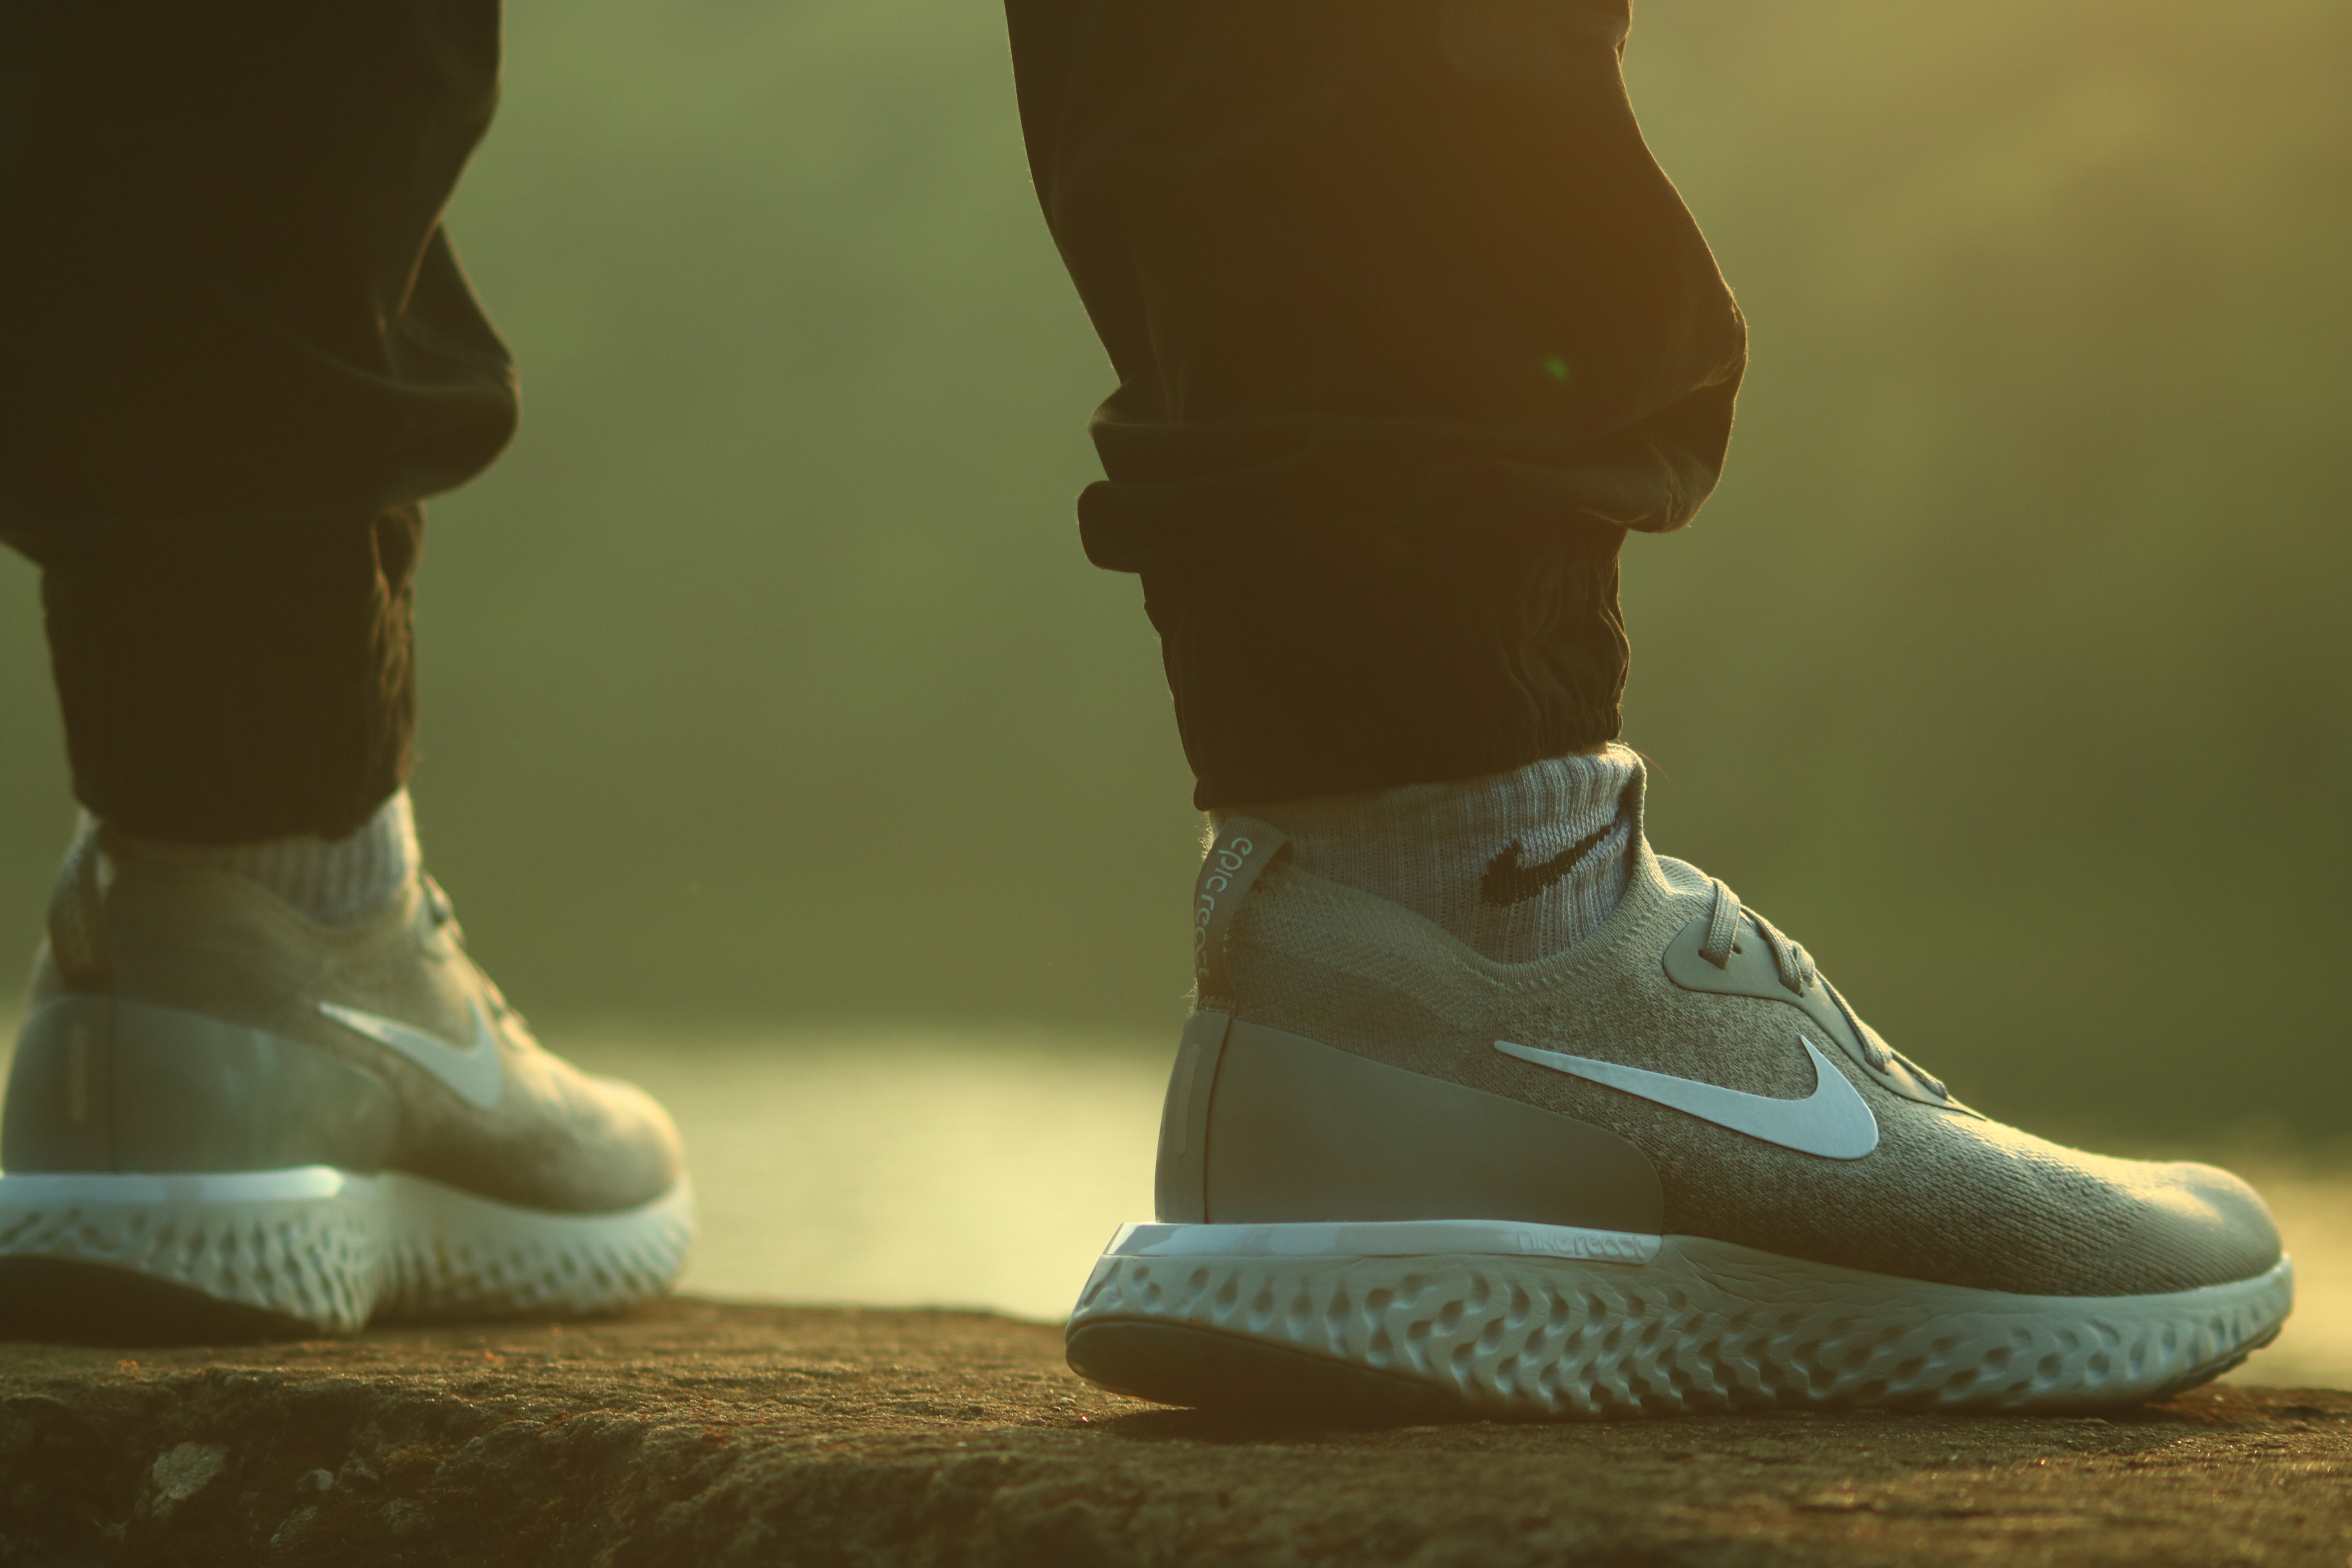
footwear, shoe, sneakers, light, photography, outdoor shoe, foot, athletic shoe, grass, shadow